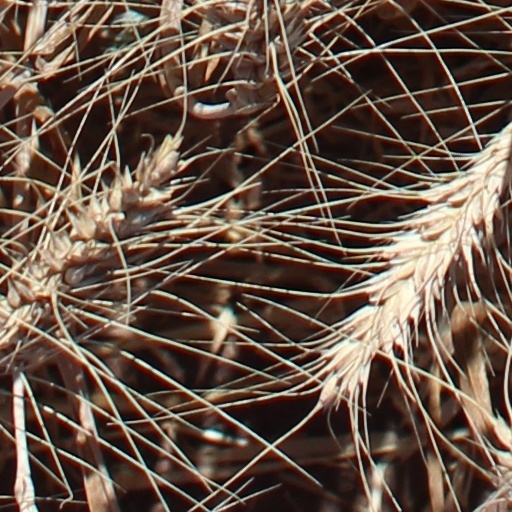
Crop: wheat